Union Square, Manhattan

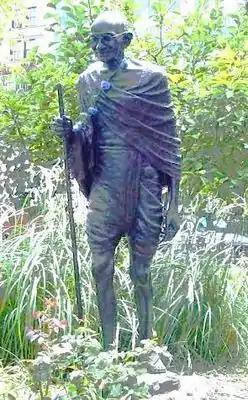
"Mahatma Gandhi", a statue of Mahatma Gandhi in Union Square

In addition, the Consolidated Edison Building is located one block east of the Zeckendorf Towers. The Century Association clubhouse is located on 15th Street between Irving Place and Union Square East.